George Wyman House

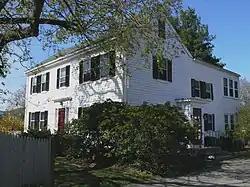

The George Wyman House is a historic house in Winchester, Massachusetts. The 2.5-story wood-frame house was built in the late 1820s, and is a rare local example of transitional Federal-Greek Revival styling. Basically Federal in its form, with side gable roof and five bay front, its center entry with full-length sidelights is more Greek Revival in character. The house was built by George Wyman near the site of one of the first houses to be built in what is now Winchester (c. 1660).